José Silvestre Aramberri

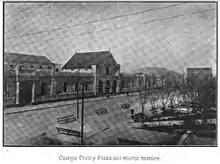
The was founded during the government of José Silvestre Aramberri, at the same time that the chairs were opened, leaving Dr. José Eleuterio González as its director.

Following the struggles of Santos Degollado and Ignacio Zaragoza with Vidaurri, he was deposed from the governorship and Aramberri assumed command of the state. During the scarce two months that he lasted as governor of Nuevo León y Coahuila, Aramberri managed to reorganize the army and used the faculty that was originally granted in 1857 to the then governor Vidaurri to found the , whose chairs were initiated on December 5 of that same 1859. This included secondary or preparatory instruction and the related careers of Jurisprudence and Medicine, the latter lasting six years, which was founded on October 30, 1859, and whose direction was in charge Dr. José Eleuterio González which included the implementation of a pharmacy.